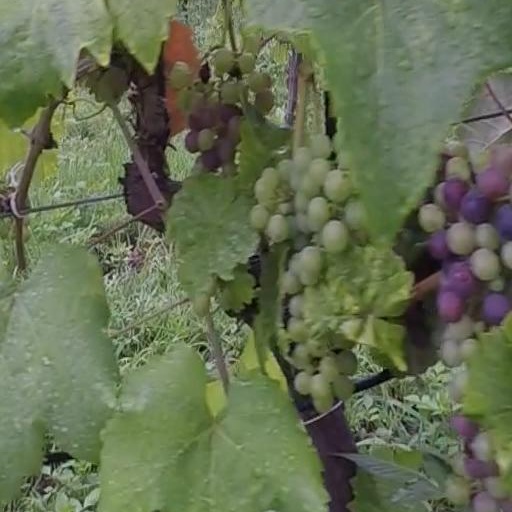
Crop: grape